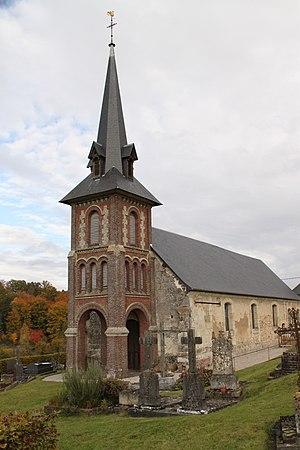
l'église du Mesnil-Germain, Calvados, France.
Le Mesnil-Germain est une ancienne commune française, située dans le département du Calvados en région Normandie, devenue le 1ᵉʳ janvier 2016 une commune déléguée au sein de la commune nouvelle de Livarot-Pays-d'Auge.